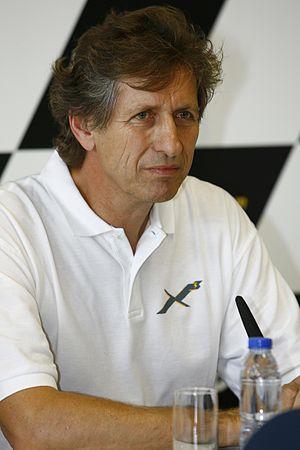
Ilmor est un constructeur britannique, spécialisé dans la conception de moteurs de course. Ilmor a notamment été présent en Formule 1 de 1991 à 1994 sous son nom propre, puis de 1995 à 2005 en tant que partenaire de l'allemand Mercedes-Benz, qui en était le principal actionnaire, avant de racheter une partie de l'entreprise. La partie restante d'Ilmor est aujourd'hui une entreprise indépendante.